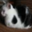
Label: cat